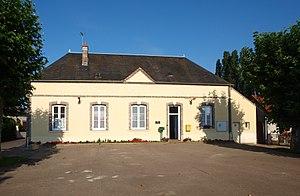
Septfonds (Yonne, France)
Septfonds est une commune associée à la commune de Saint-Fargeau.